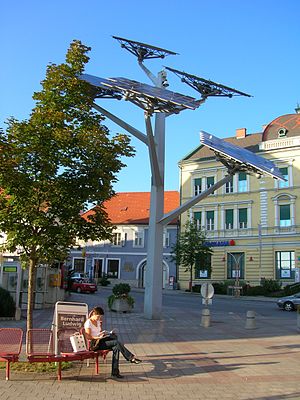
Fotovoltaik
Fotovoltaisk 'træ' i Steiermark, Østrig
Fotovoltaik er omdannelsen af lys til elektrisk energi. Det sker ved den fotovoltaiske effekt via halvledere. Typiske materialer, der bruges til fotovoltaik, er monokrystalisk silicium, polykrystallisk silicium, amorf silicium, cadmiumtellurid og kobber indium selenid. Denne teknik benyttes gennem solceller også kaldet fotovoltaiske celler.